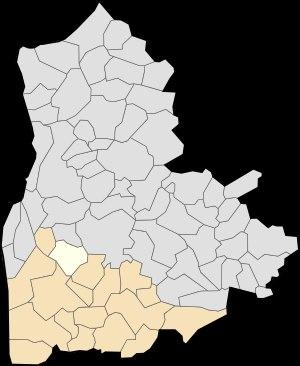
Isques est une commune française située dans le département du Pas-de-Calais en région Hauts-de-France.